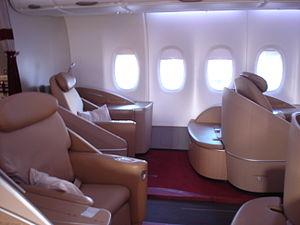
La Premiere
L'Airbus A380 est un avion de ligne civil très gros-porteur long-courrier quadriréacteur à double pont, produit par Airbus. Les éléments sont fabriqués et assemblés dans différents pays de l'Union européenne ; les principaux le sont en France, en Allemagne, en Espagne et au Royaume-Uni. D'autres pièces proviennent d'autres pays, dont la Belgique, et l'assemblage final est réalisé sur le site de Toulouse, en France.